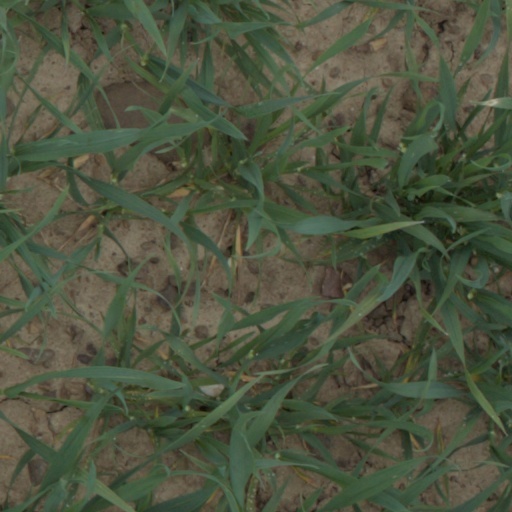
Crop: wheat